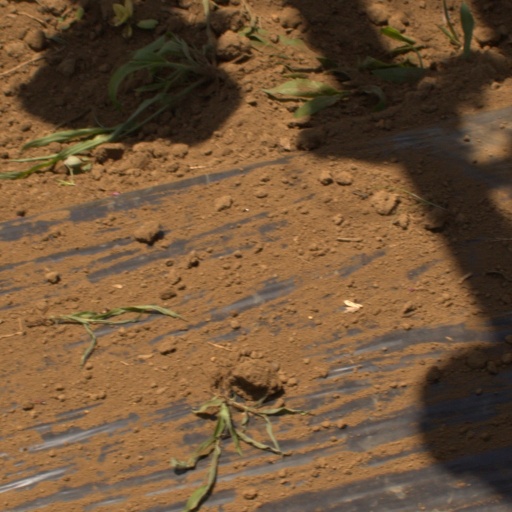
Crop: Jerusalem artichoke